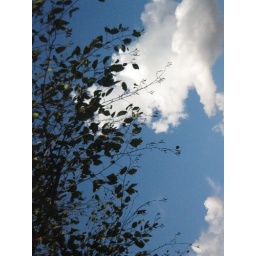
A fluffy cloud in the sky